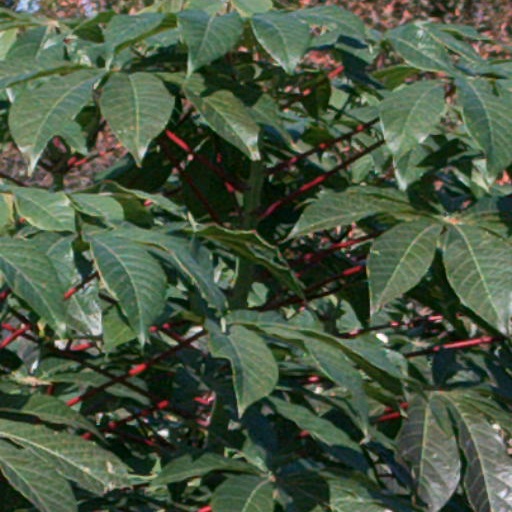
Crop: cassava